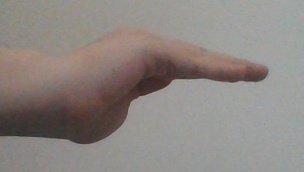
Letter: haa